Taichung

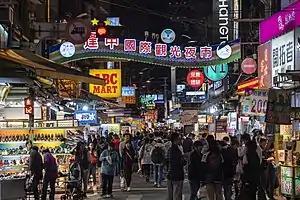
Fengjia Night Market

In 1915, the Taichung Middle School (台灣公立台中中學校) (now Taichung Municipal Taichung First Senior High School) was established as the first school for young people in Taiwan. In 1943, the Advanced Academy of Agronomy and Forestry (now National Chung Hsing University) became an independent entity and moved to Taichung. It is the beginning of higher education in Taichung. In 1955, Tunghai University was established, becoming the first private university in Taiwan.